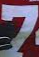
Number: 7